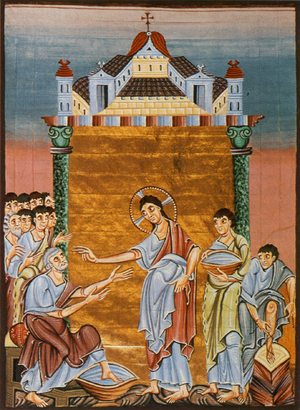
Le lavement des pieds, appelé aussi podonipsie en grec ou pedilavium en latin, est un acte rituel accompli en mémoire du lavement des pieds des apôtres par Jésus-Christ la veille de sa Passion, avant de se mettre à table pour la cène.